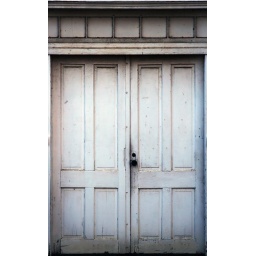
The main doors to a limestone foundation building in Cadiz, KY.